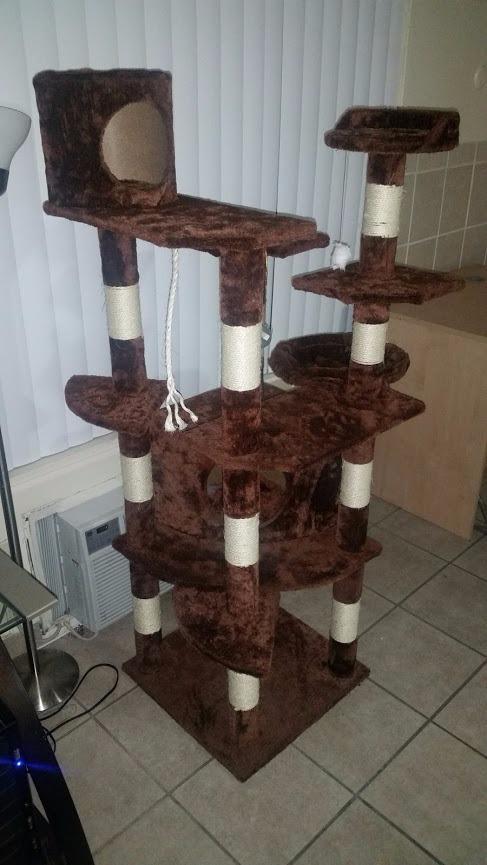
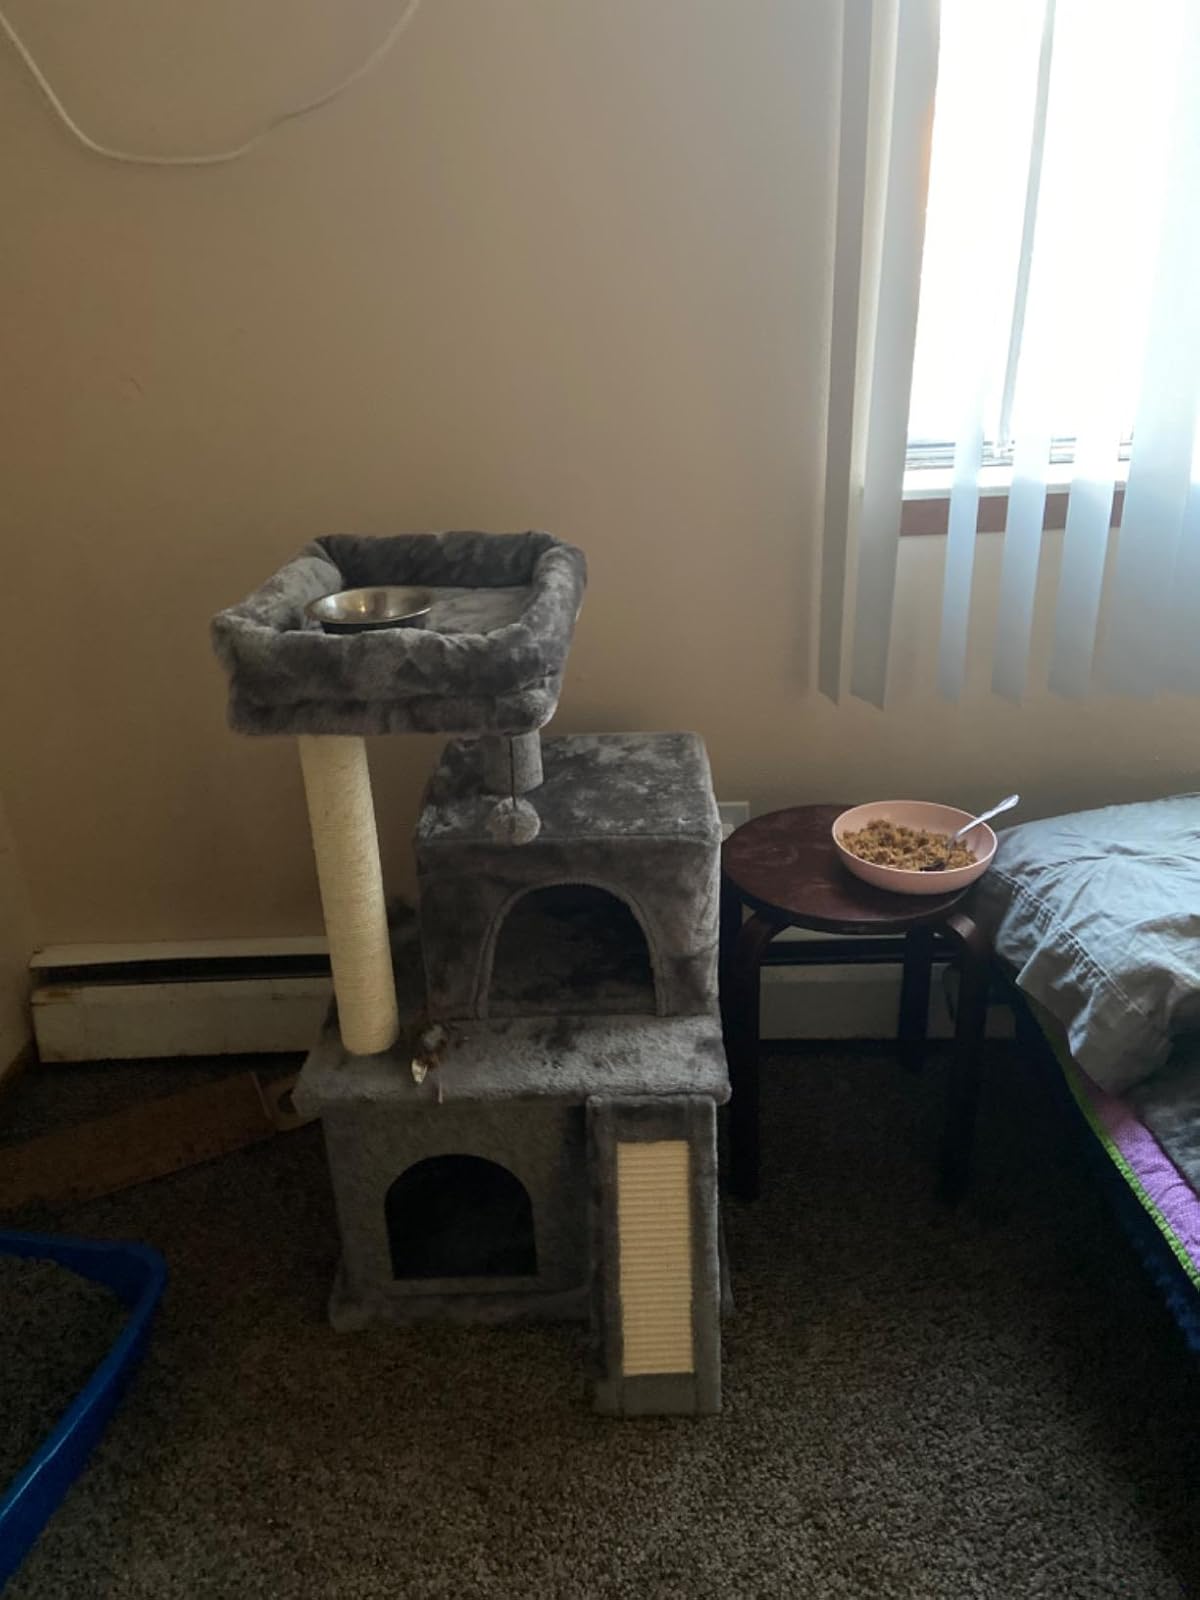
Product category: items_cat tree
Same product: no